Automatic milking

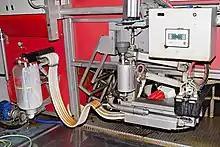
An older Lely "Astronaut" AMS unit at work (milking)

Since the 1970s, much research effort has been expended in investigating methods to alleviate time management constraints in conventional dairy farming, culminating in the development of the automated voluntary milking system. There is a video of the historical development of the milking robot at Silsoe Research Institute.